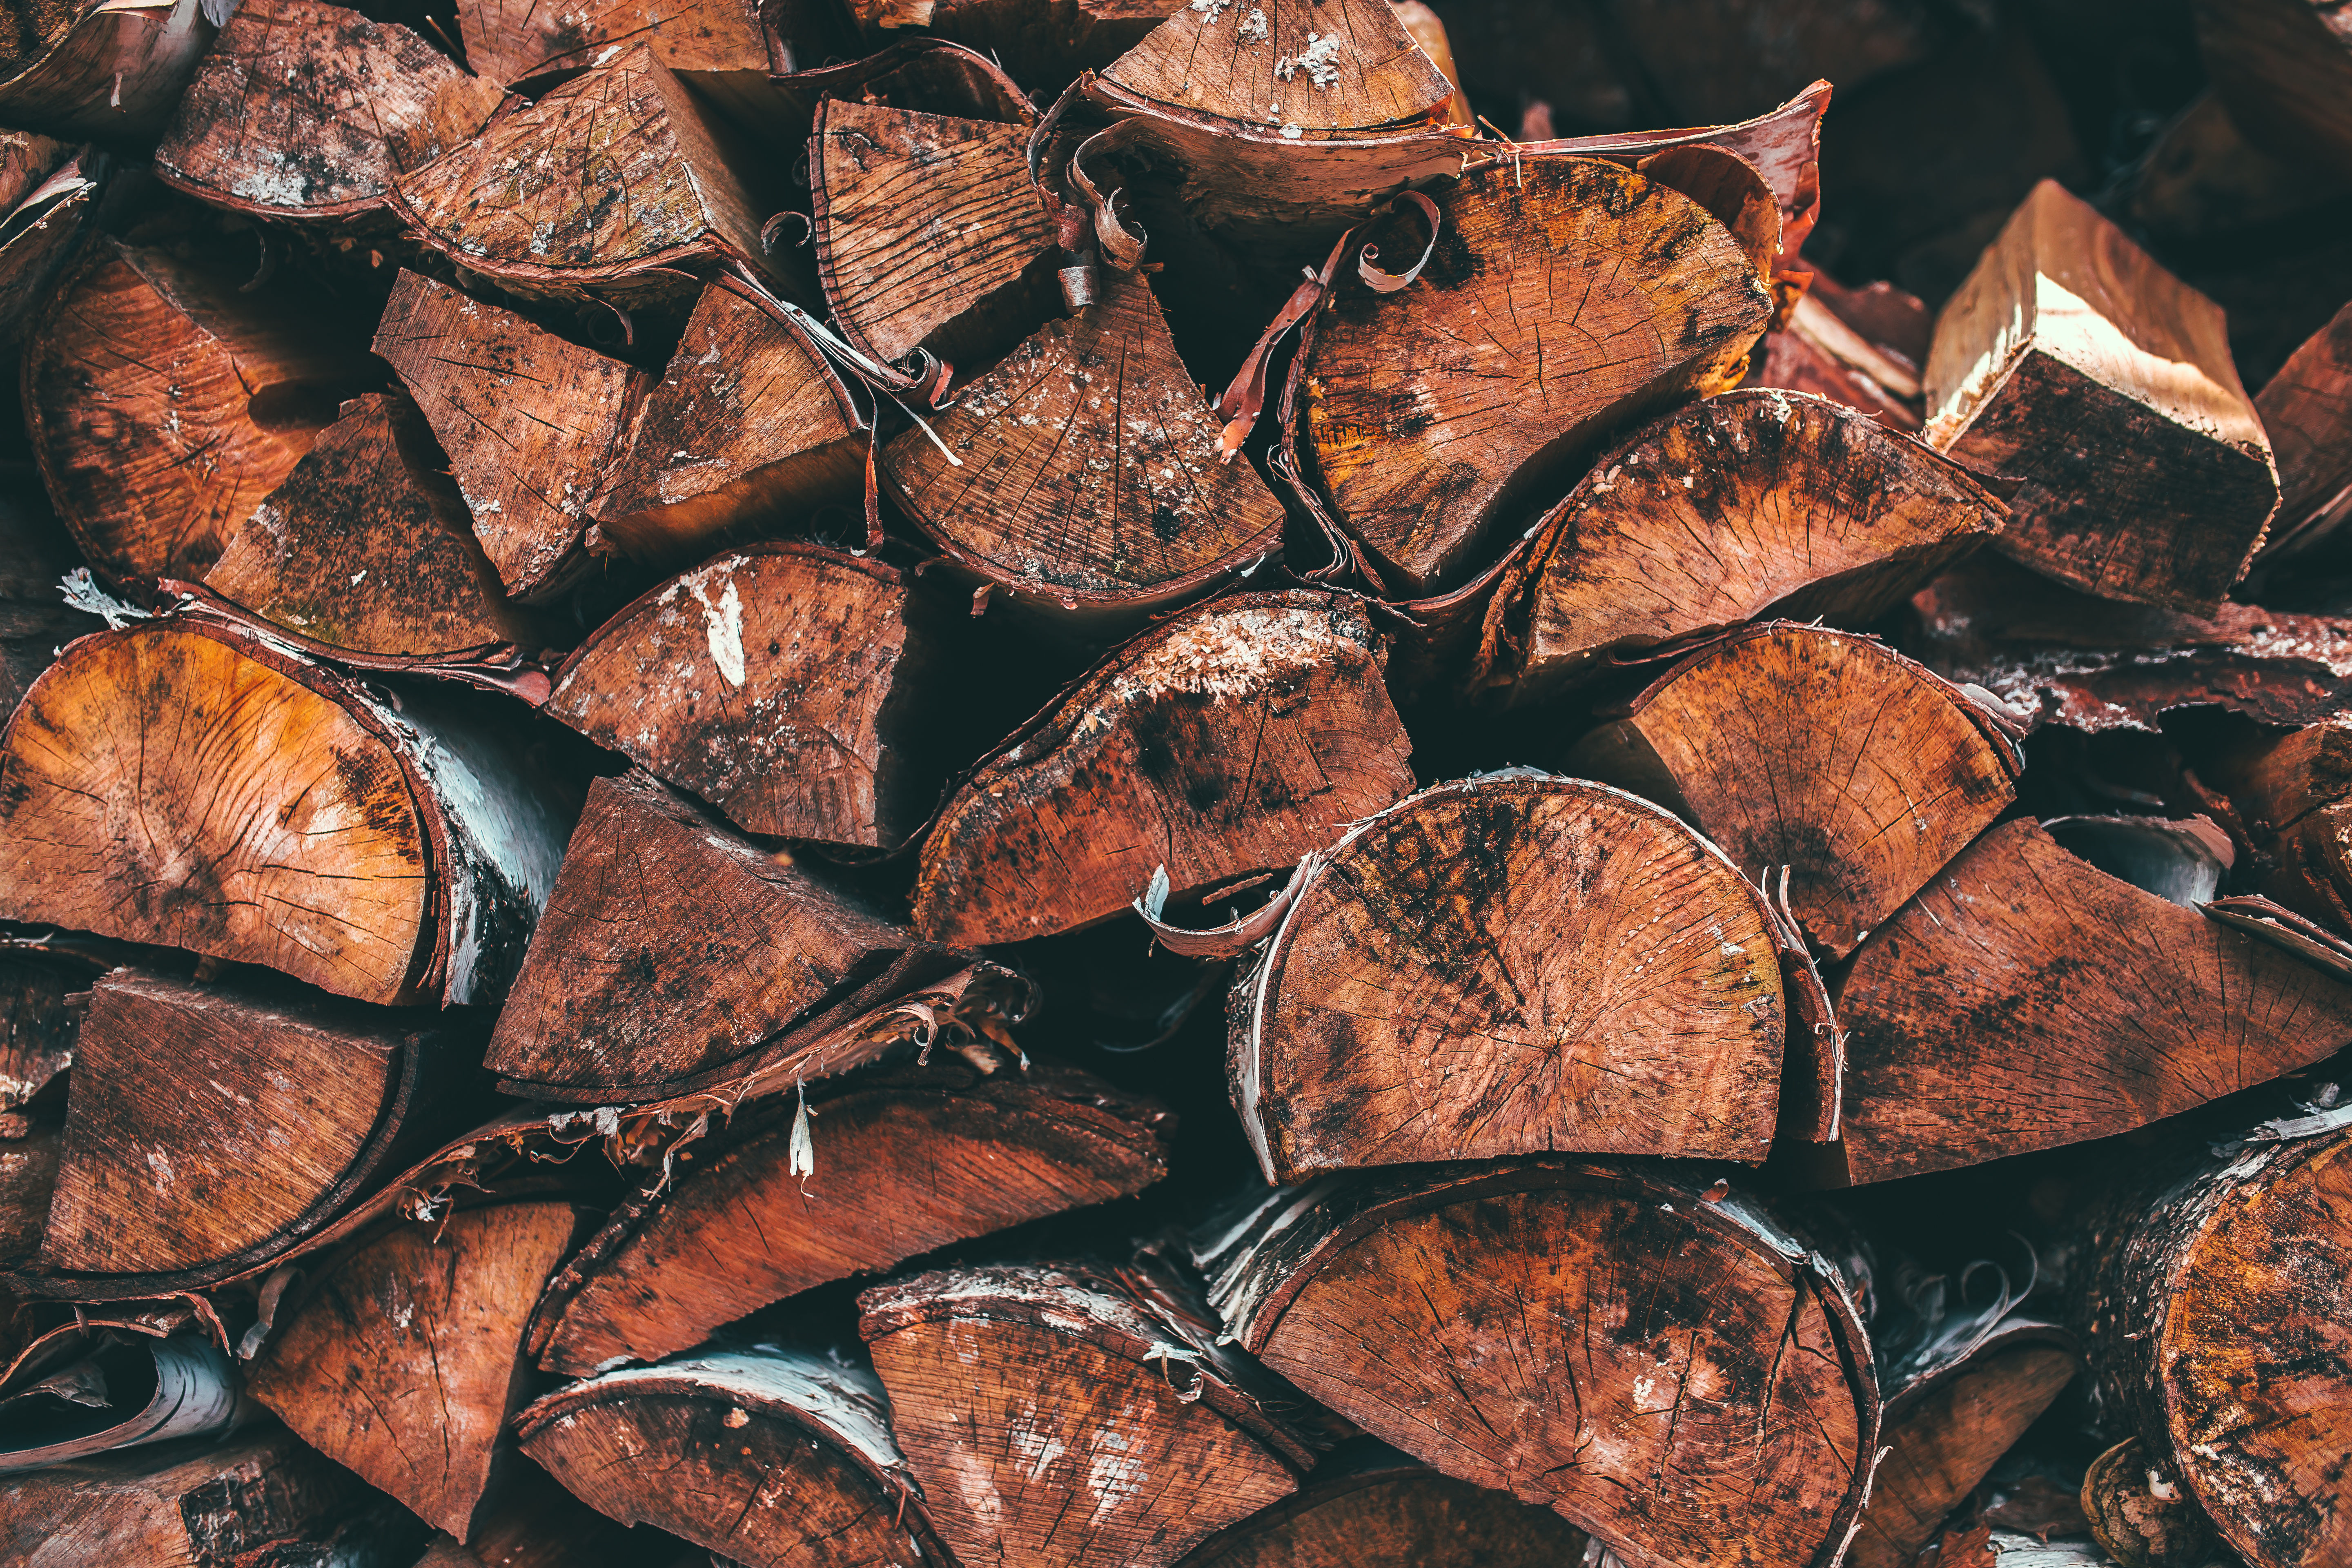
tree, rock, branch, plant, wood, texture, leaf, rust, autumn, soil, firewood, stack, season, material, close up, macro photography, woody plant